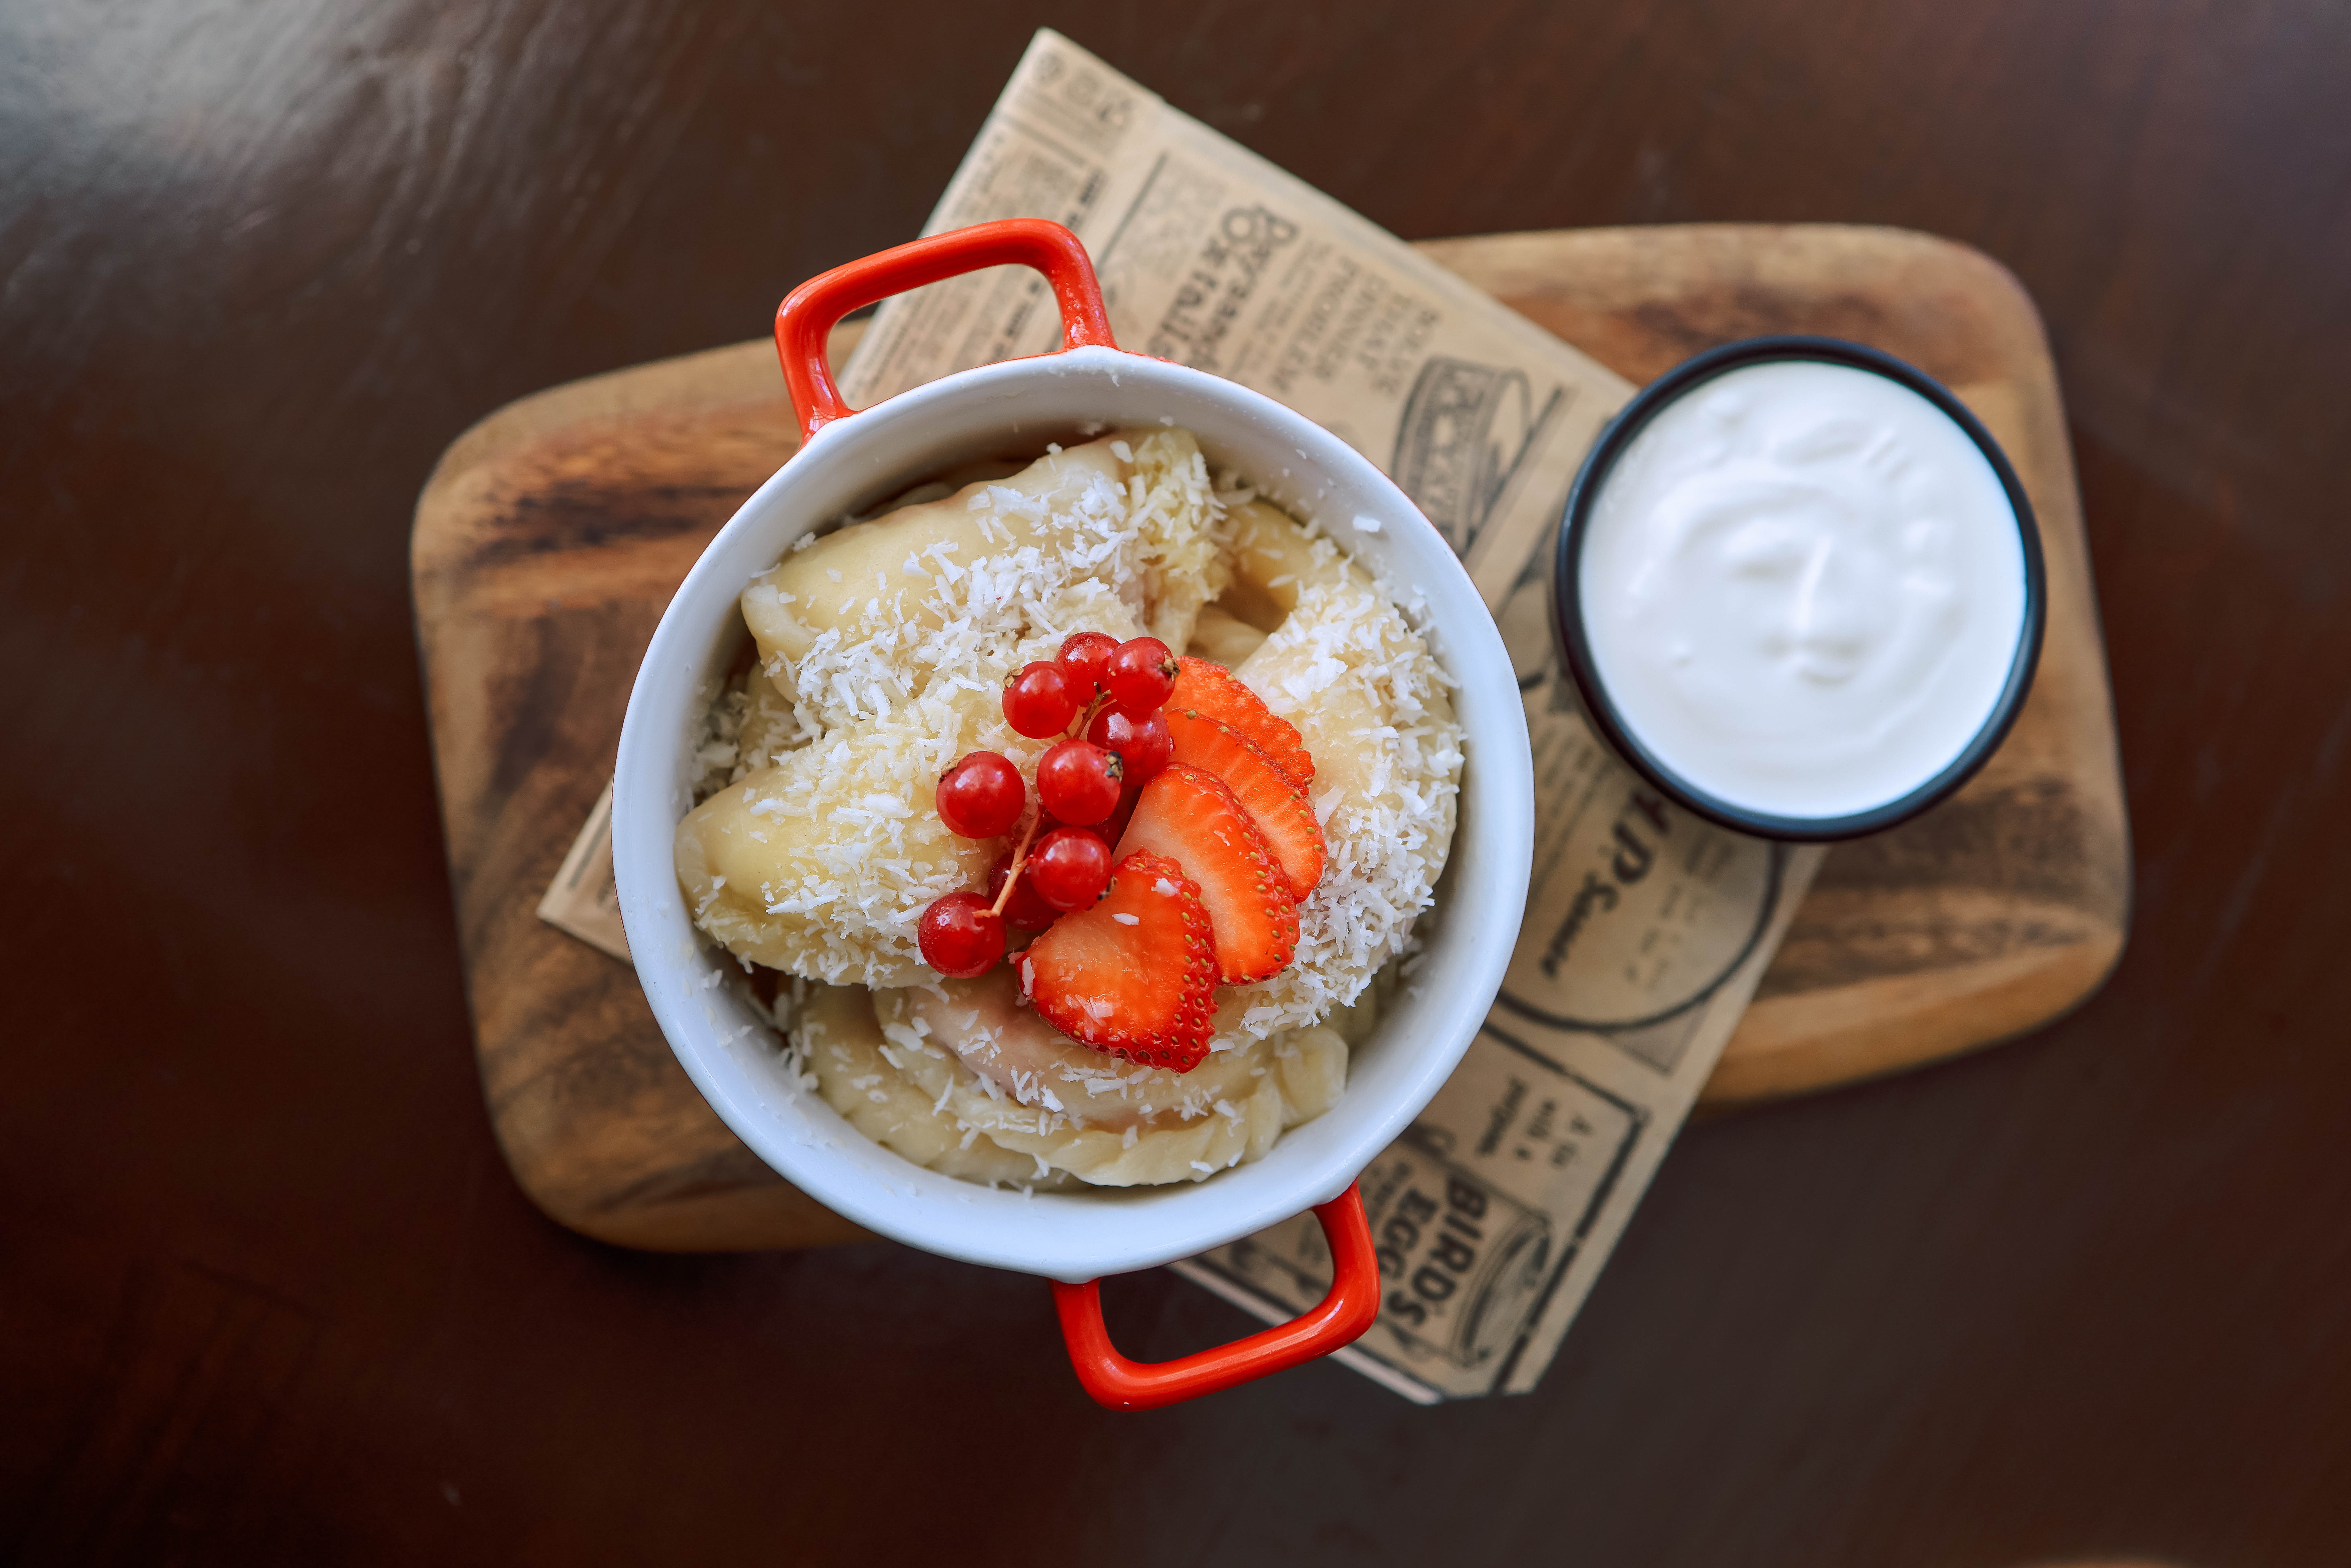
food, tableware, ingredient, recipe, cuisine, condiment, Doogh, fruit, cream, dish, dishware, produce, Blue cheese dressing, vegetable, dairy, Rice milk, strawberry, sweetness, comfort food, plate, superfood, mixture, finger food, dessert, kitchen utensil, junk food, tomato, serveware, gluten, dip, chutney, frozen dessert, yogurt, Skyr, breakfast, natural foods, bowl, strawberries, spoon, cheese, sourdough, bread, porcelain, delicacy, mayonnaise, convenience food, side dish, meal, bush tomato, vegan nutrition, milk, rye bread, berry, lunch, snack, curd, soup, brunch, indian cuisine, cr me fra che, sour cream, cheddar cheese, fast food, vegetarian food, ciabatta, processed cheese